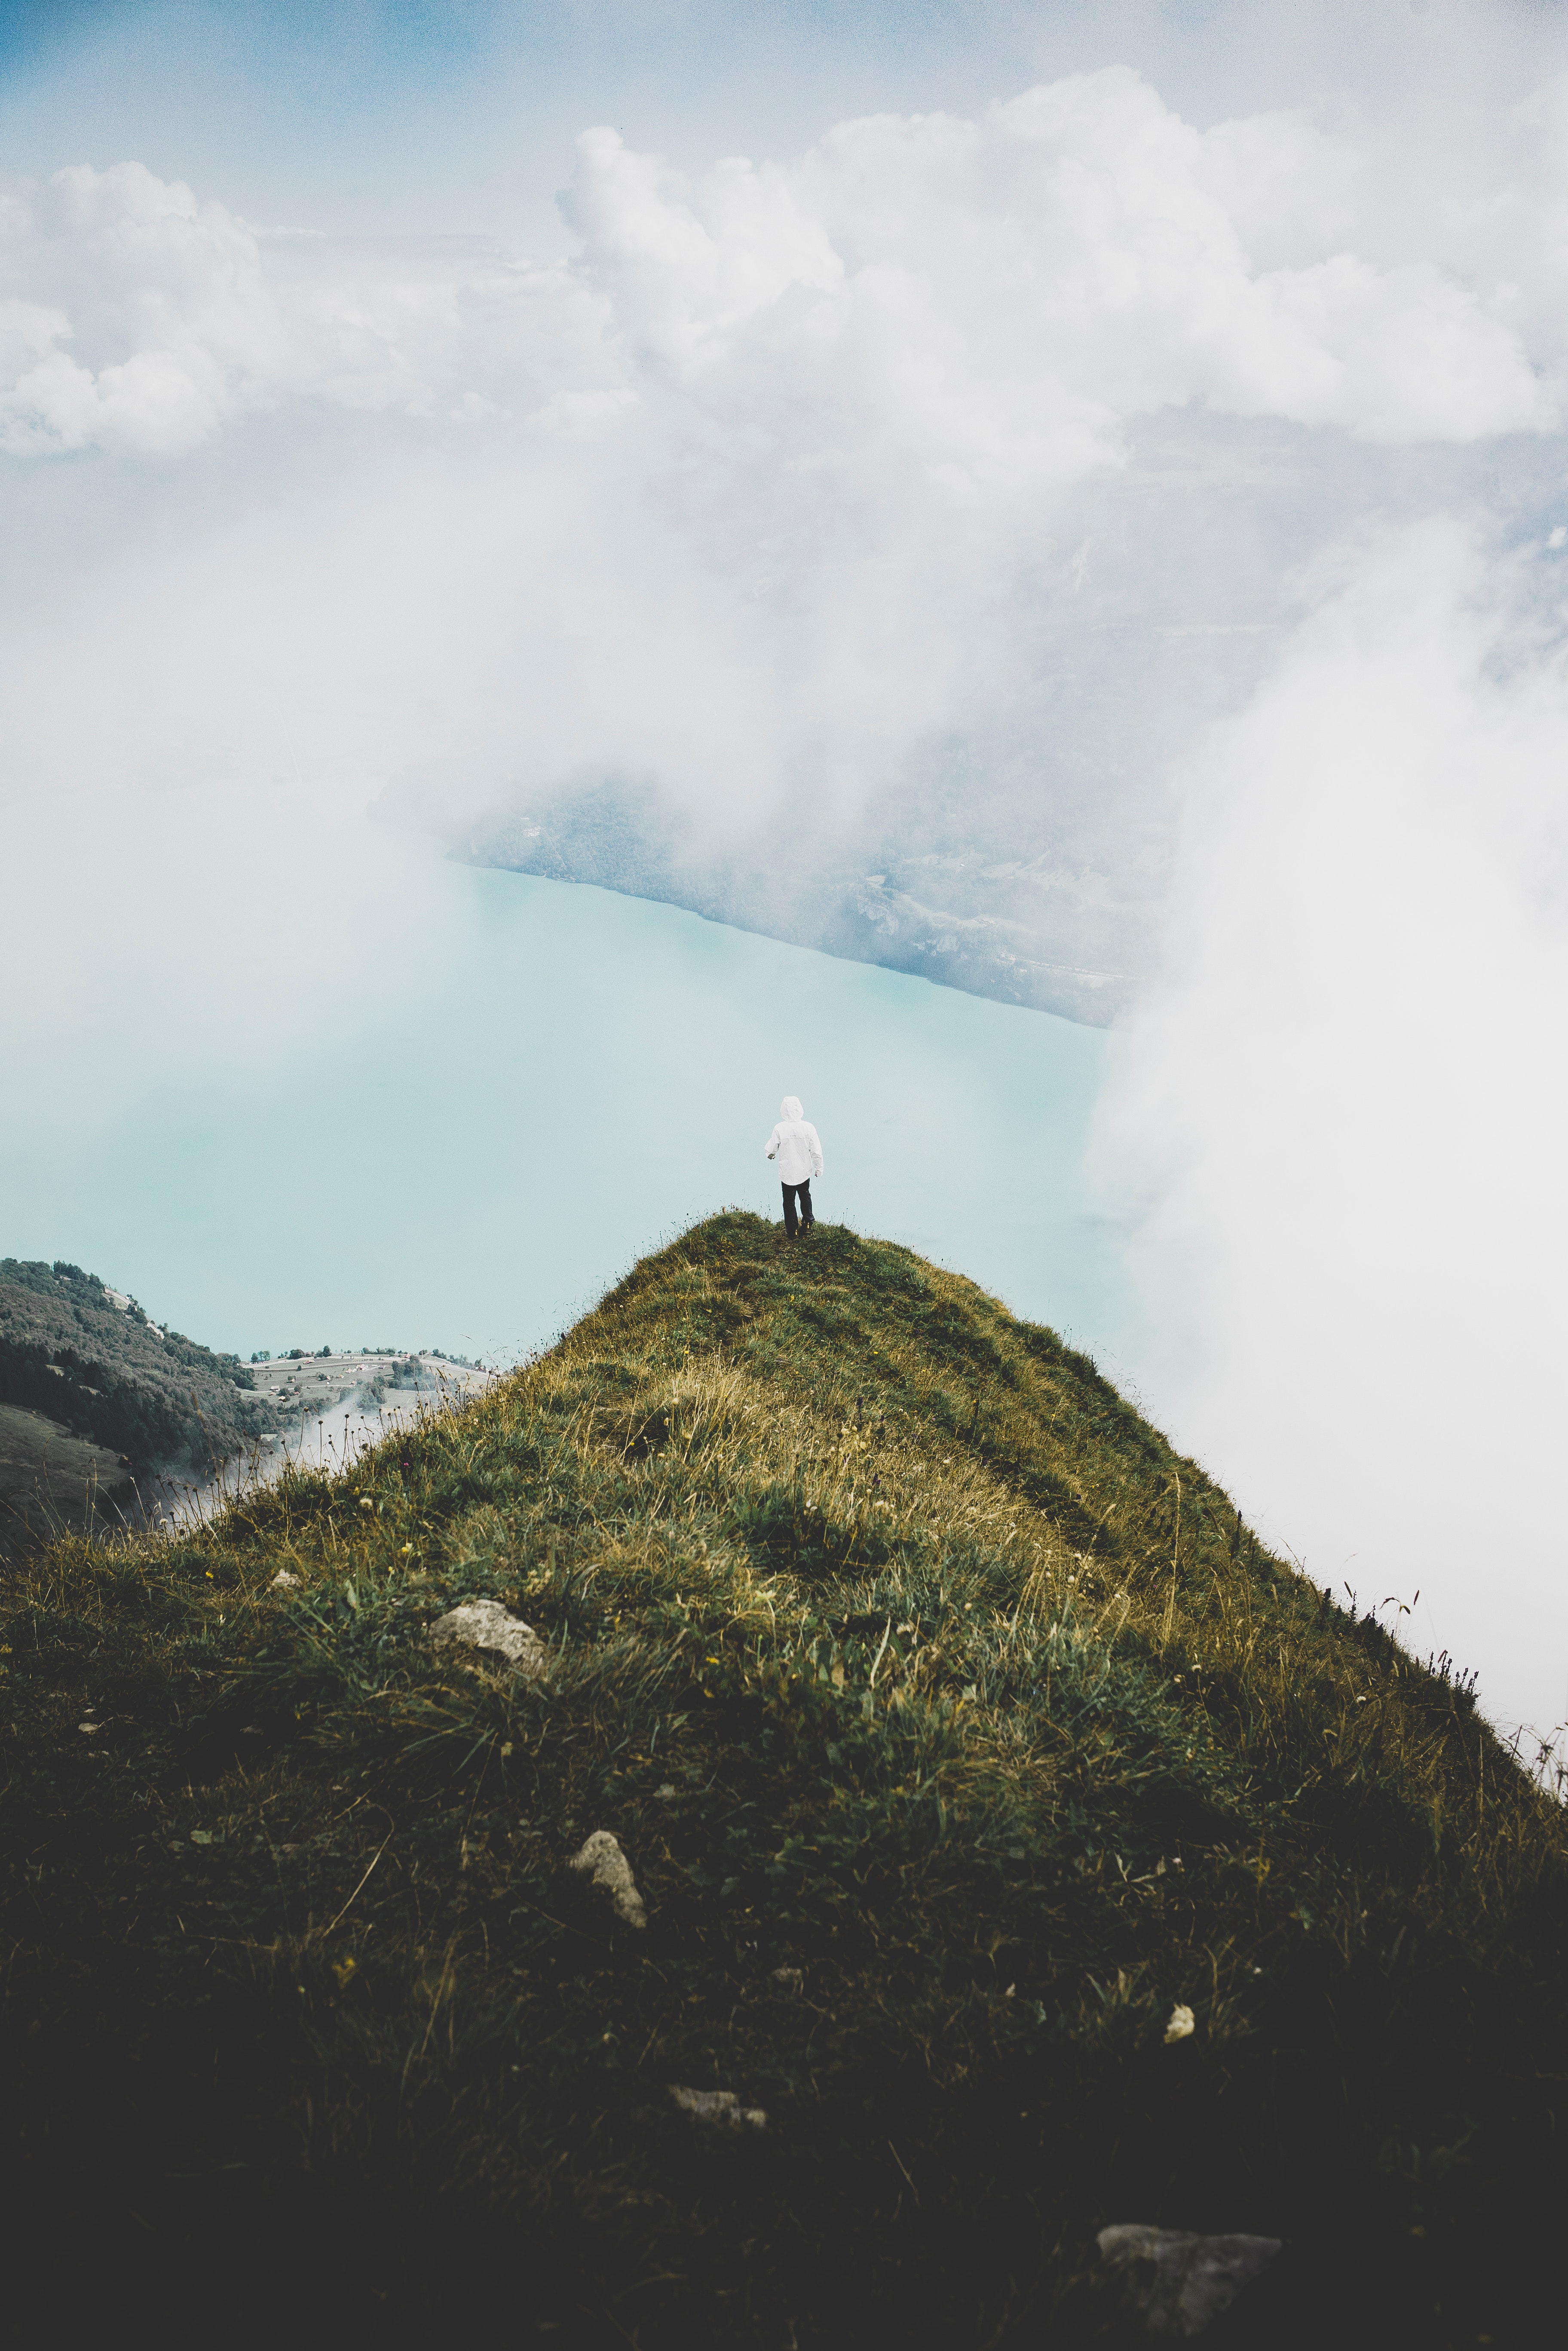
mountainous landforms, sky, mountain, hill, highland, cloud, atmospheric phenomenon, ridge, summit, mountain range, fell, hill station, landscape, stratovolcano, vacation, slope, volcanic landform, alps